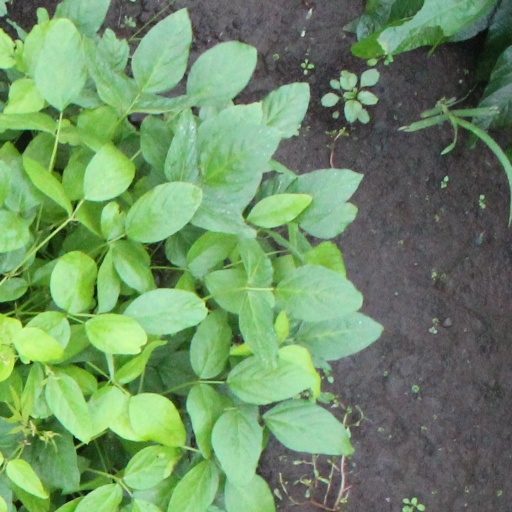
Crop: soybean